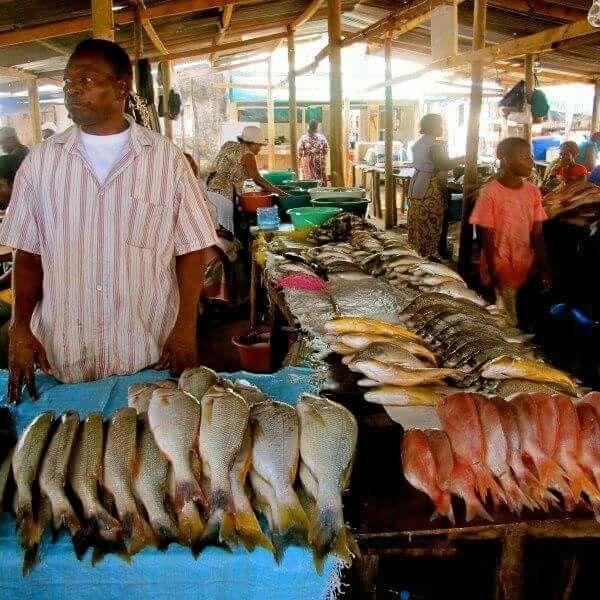
Hapa ni sokoni. Pana wachuuzi na wateja. Pana samaki wengi waliopangwa kuuzwa.